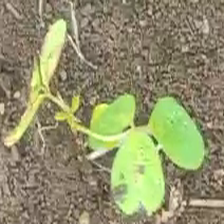
Weed species: Asian_Pigeonwings_(Clitoria Ternatea)